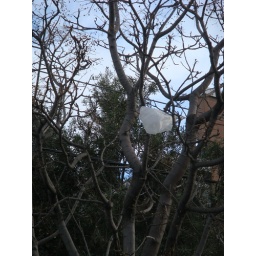
plastic bag in a tree